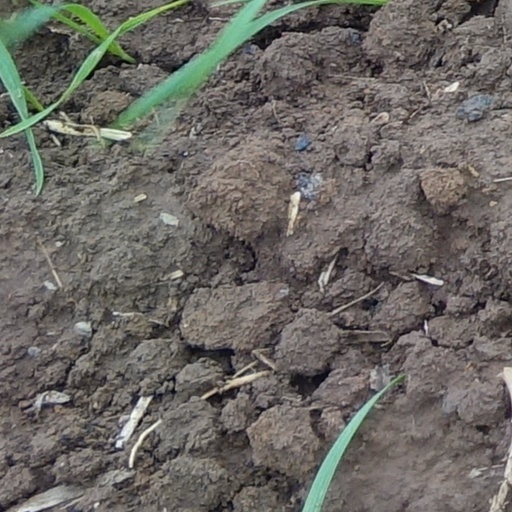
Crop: wheat